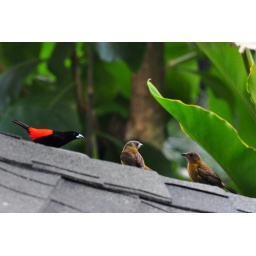
The birds on the right are not impressed by the male Cherrie's Tanager's attitude.